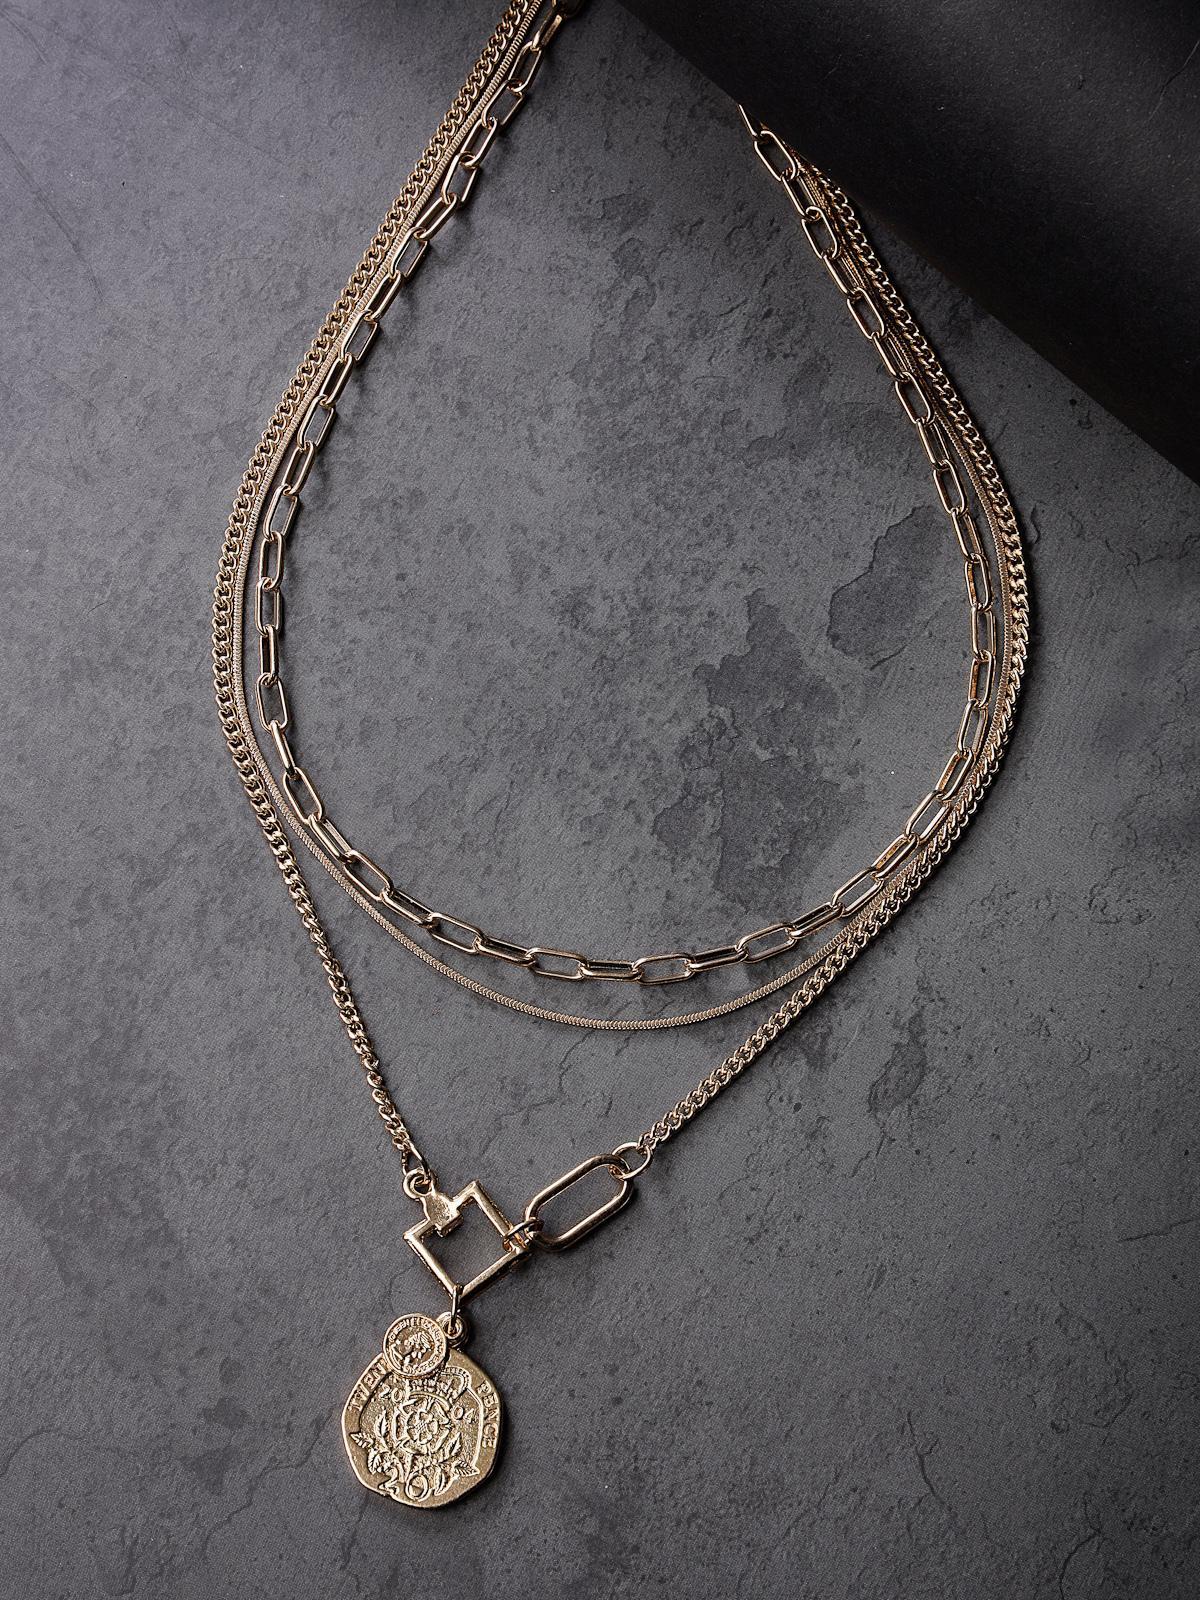
Scintillare by Sukkhi 3 Latest Stylish Multilayer Non Precious Base Metal Gold Plated Chain Pendant Necklace for Women|Birthday Gift for Girls And Women Anniversary Gift for Wife|Gifts |N106624
Type: Necklaces & Pendants
Brand: Scintillare by Sukkhi
Price: Rs. 290
 Upgrade your style with Scintillare by Sukkhi's 3 Latest Stylish Multilayer Non-Precious Base Metal Gold Plated Chain Pendant Necklace. Ideal for women and girls, it's a perfect birthday or anniversary gift. The latest design showcases three layers of gold-plated allure, adding a touch of contemporary elegance to any outfit. Elevate your look with this stunning necklace, a stylish and chic addition to your collection. Scintillare by Sukkhi offers a thoughtfully crafted choice from their Gifts Collection, ensuring every occasion is celebrated with grace and enduring style.Disclaimer:There may be slight variation in shade and colour due to photographic effects and monitor settings
Included: 1 Necklace